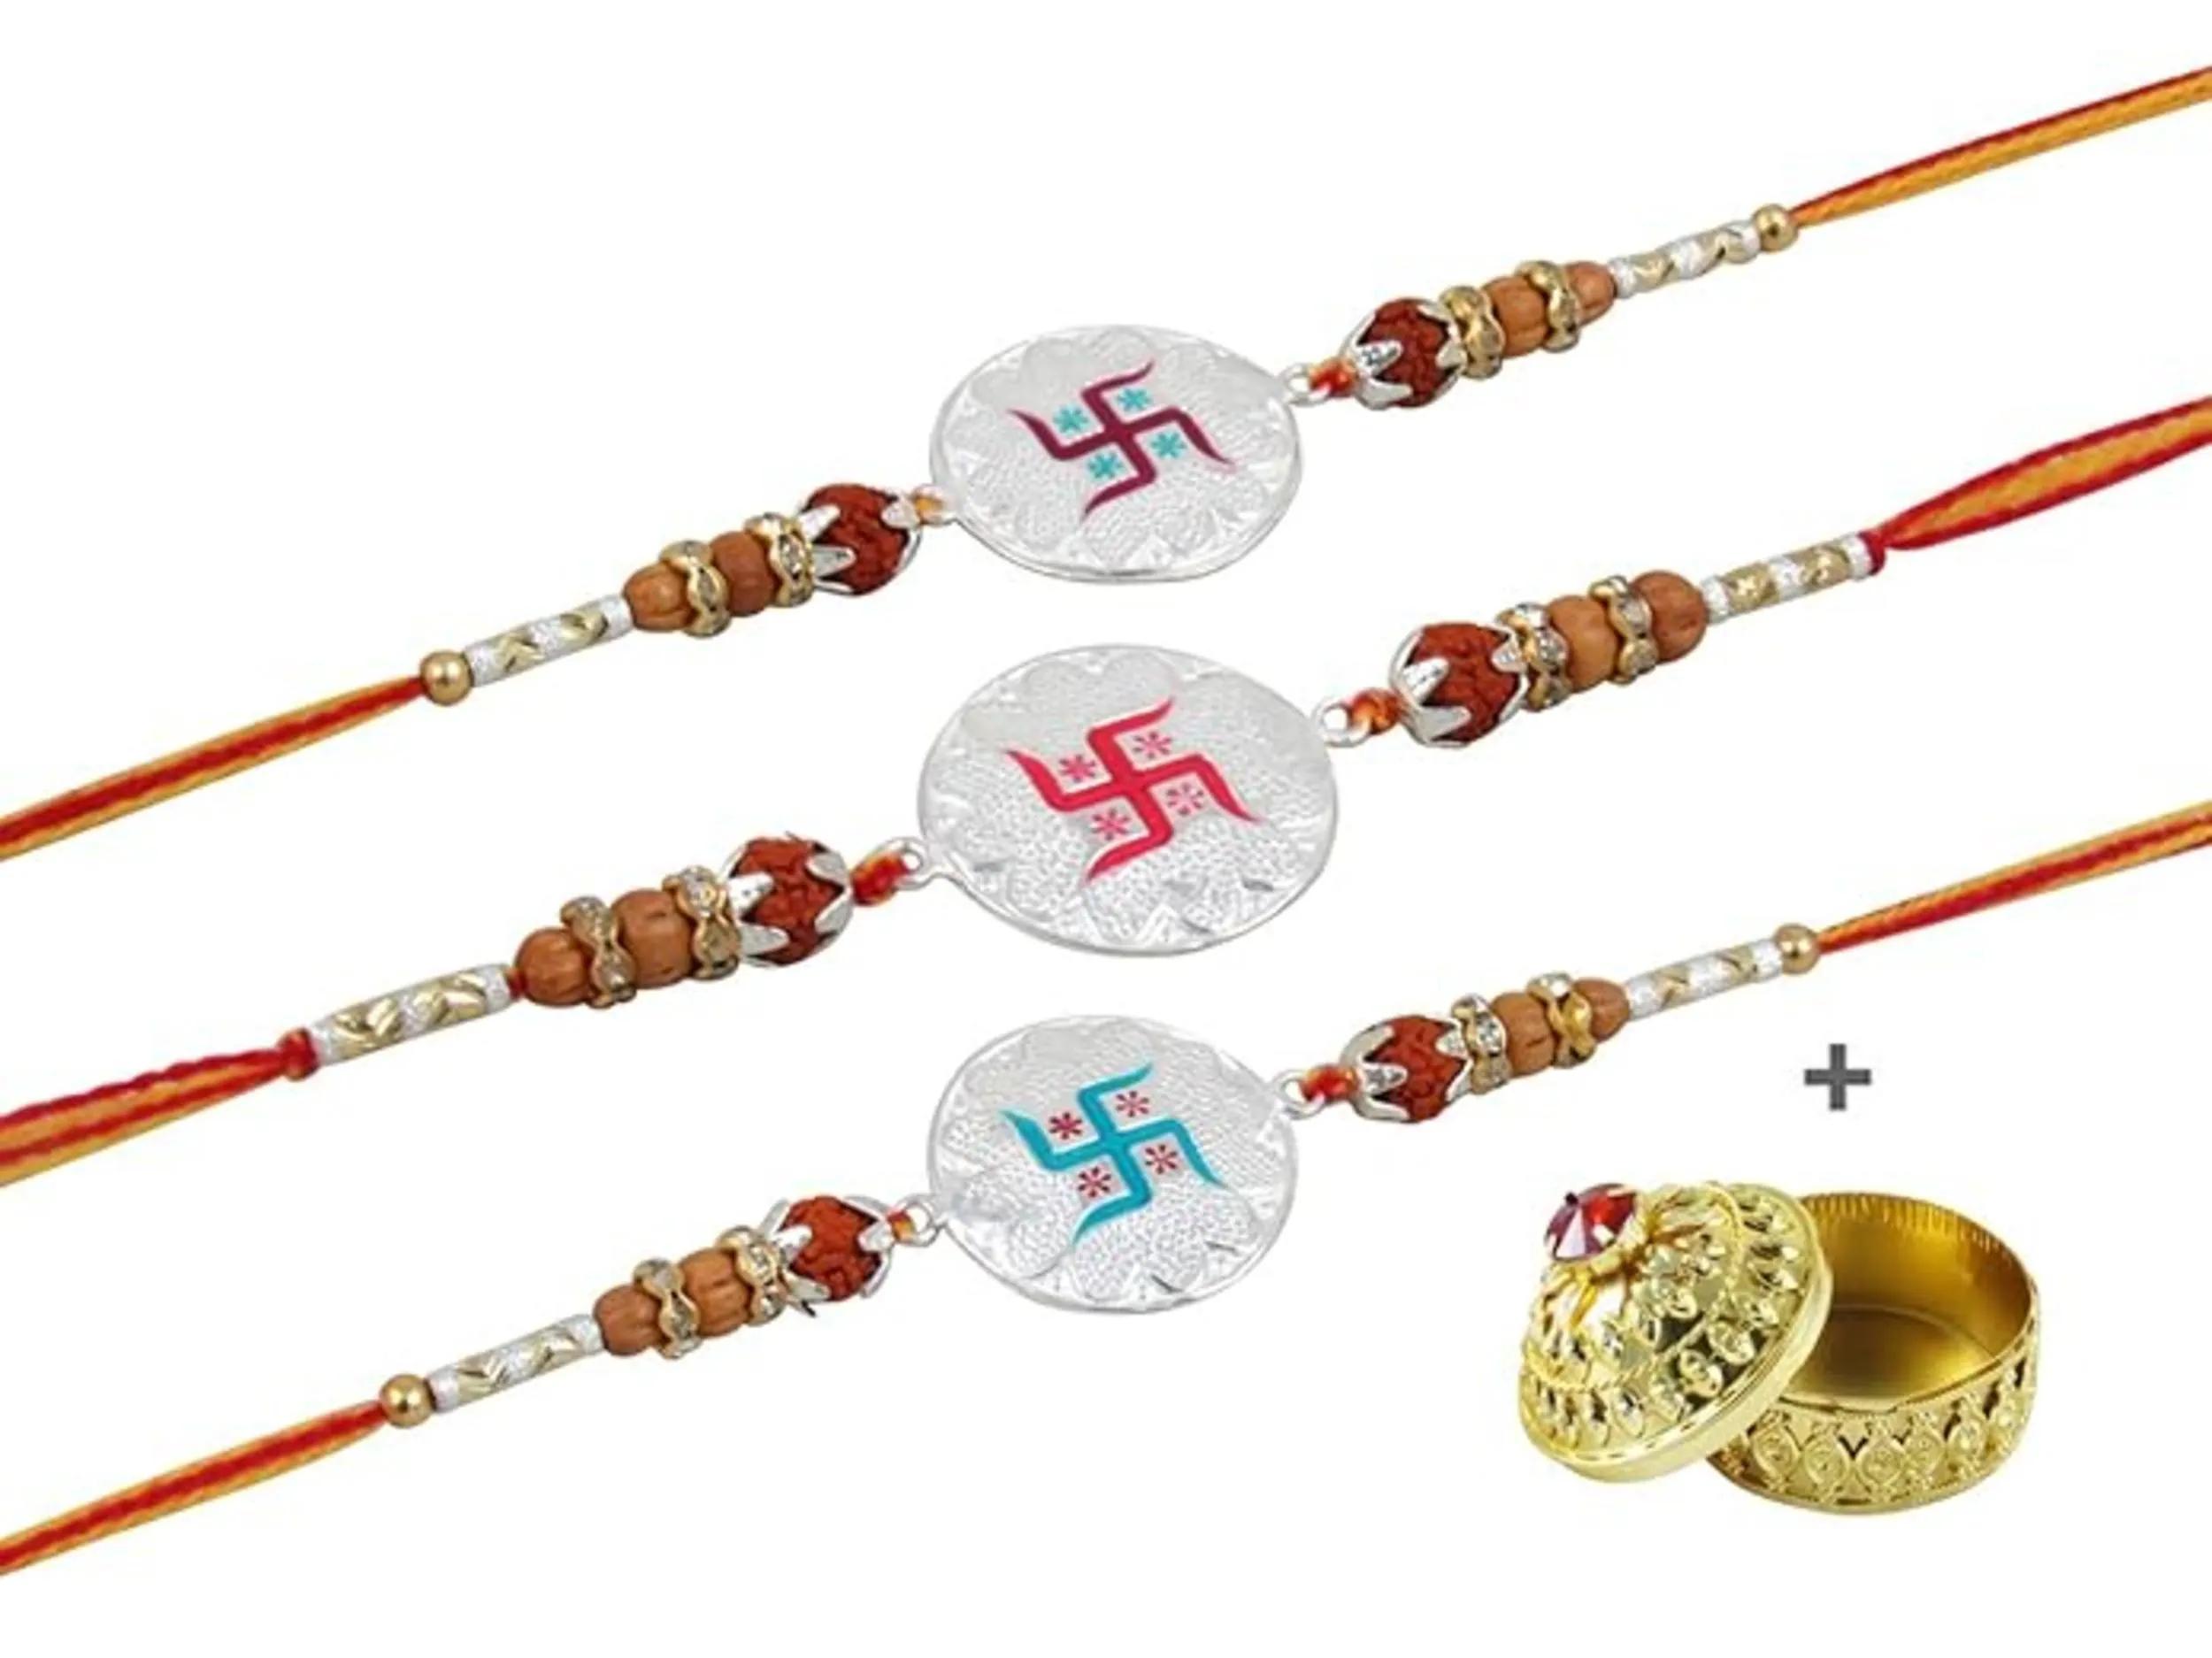
 GoldGiftIdeas Pure 999 Silver Nakshi Rakhi for Brother Combo (Set of 3), Rakhi for Rakshanbandhan, Luxurious Silver Meena Rakhi (Men/Boys) with Golden Dabbi, Rakhi Gift
Type: Rakhis
Brand: GoldGiftIdeas
Price: Rs. 685
 Rakhi Traditional Rakshabandhan Gift to Brothers from Beloved Sisters Rakshabandhan or Rakhi is a festival celebrating and honouring sibling love. It is love at its purest & deepest point and is portrayed in the form of the sister reminding the brother of the undying bond between them by tying a holy thread and true to his nature the brother reiterates his pledge to care for his sister in body mind and spirit. Honouring this ancient festival of morals and self-sacrificing love, we brings home-spun rakhis prepared in the time honoured tradition and with same love & care that equates sisterly love.
Features: Rakhi's symbolizes the sister's love and prayers for her brother's well being, and the brother's lifelong vow to protect her,Shiny Rakhi with Red and Silver Cotton, gives Elegant looks in your brother's hand,Adorn your brother's wrist with this beautiful symbol of affection this raksha bhandhan. Tie this elegantly crafted rakhi on your brother's wrist on raksha bandhan to show your love for him.